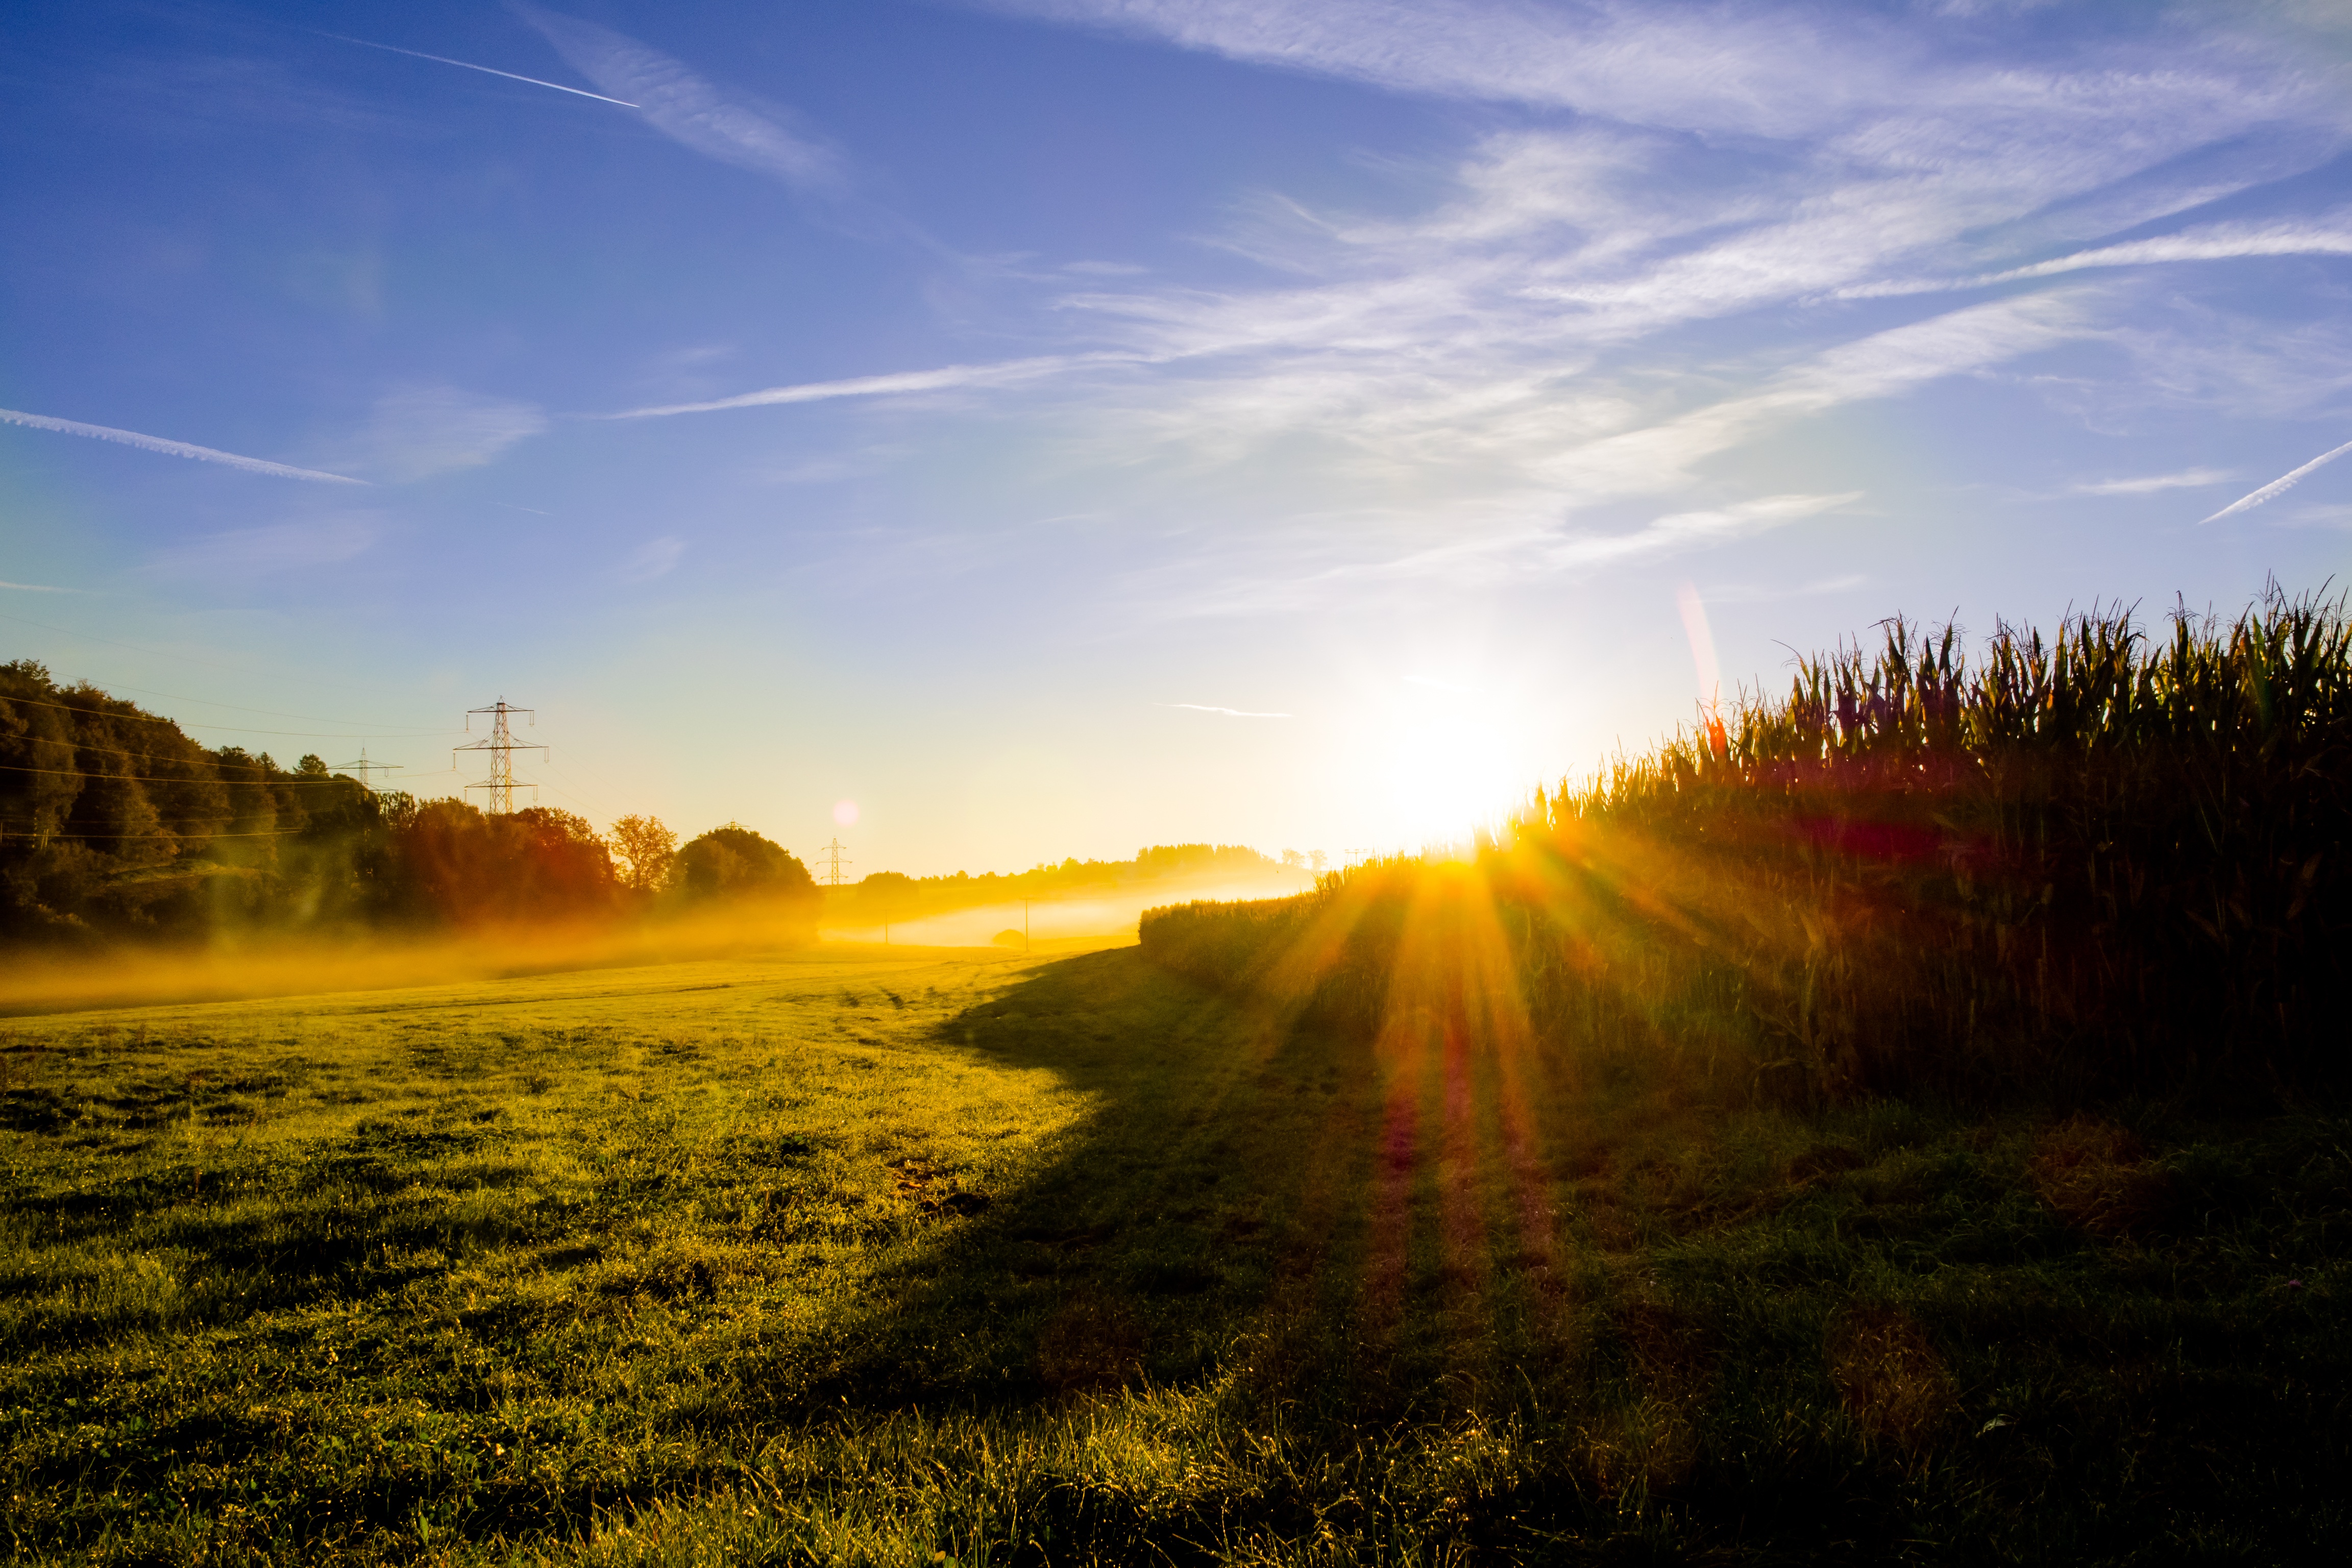
landscape, tree, nature, forest, grass, horizon, light, cloud, sky, sun, fog, sunrise, sunset, mist, field, meadow, prairie, sunlight, morning, hill, dawn, atmosphere, foggy, dusk, evening, autumn, corn, blue, plain, sunny, grassland, cornfield, mood, silent, morgenstimmung, back light, morning mist, rural area, astronomical object, natural environment, atmospheric phenomenon